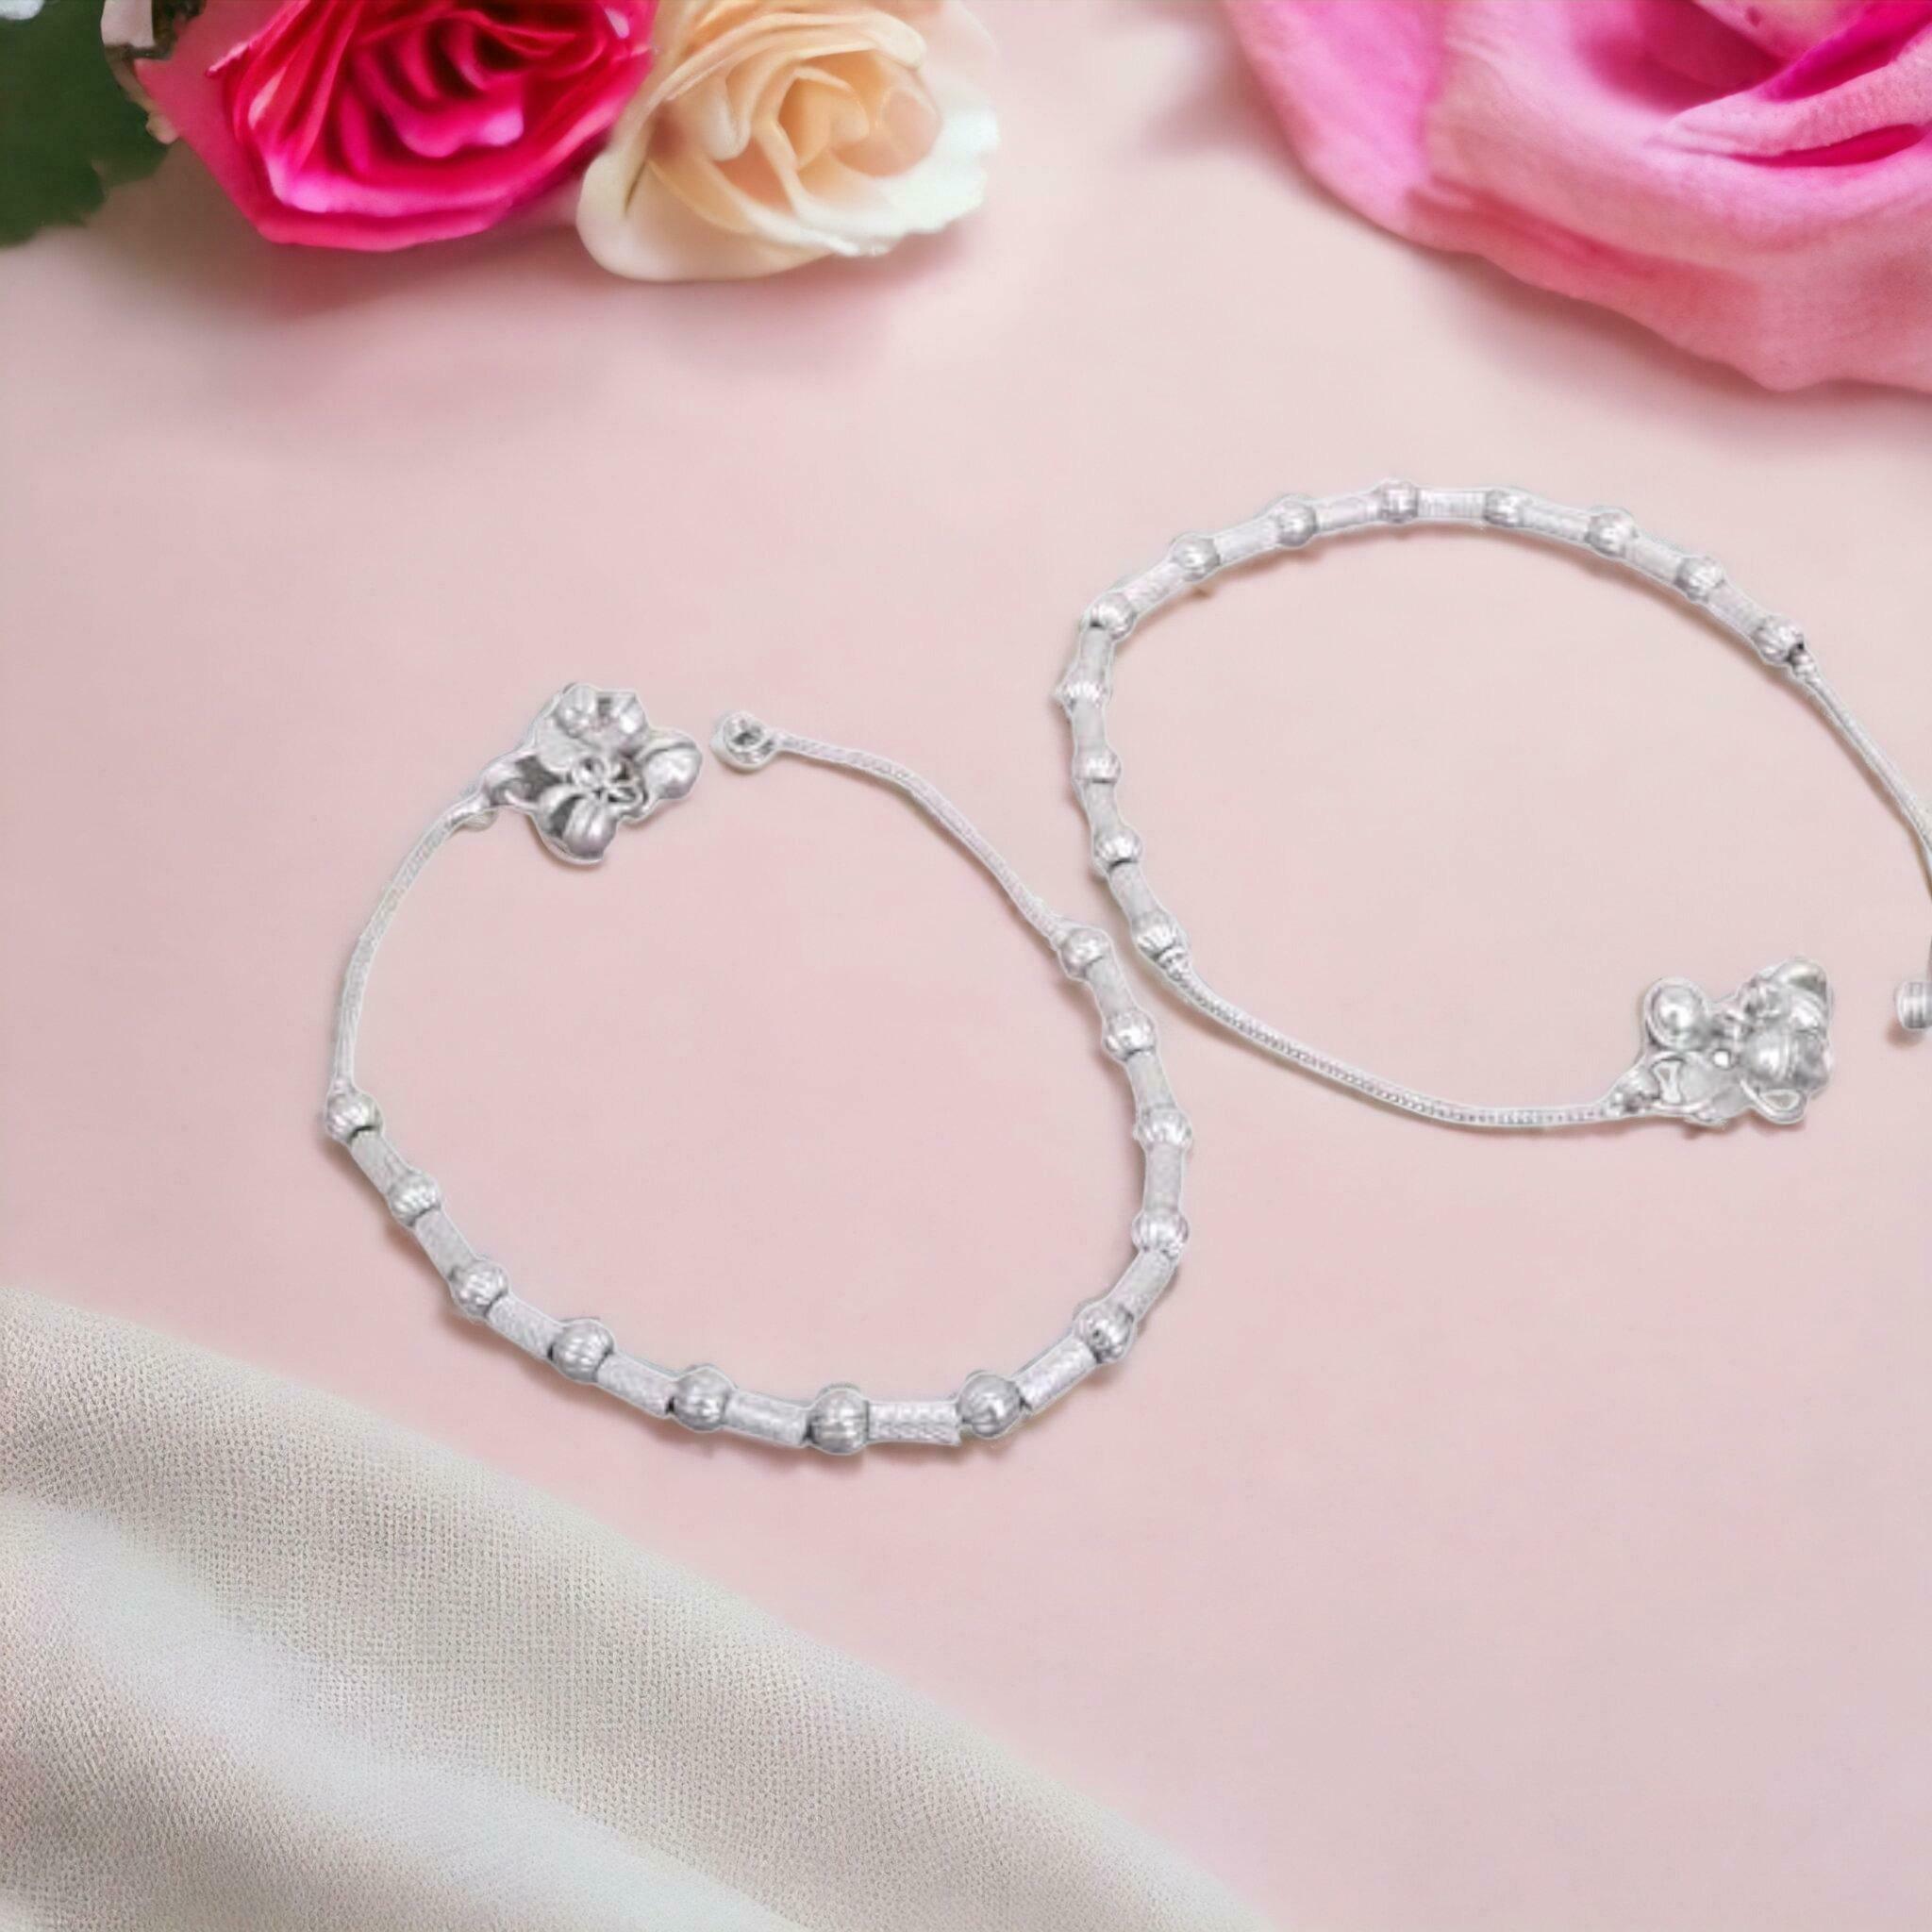
BR Ornaments Allure Glittering Women Anklets & Toe Rings Alloy Anklet (Pack of 2)
Type: Anklet
Brand: BR Ornaments
Price: Rs. 199
 This silver anklet looks good with all indian outfitsor traditional outfits suitable girls and women of all ages. grab this pair of anklets, you will feel stylish ankle and shining silver anklet will make beautiful, you must buy the sns traders anklets you will never go wrong with the latest design, fancy anklets in silver jewellery.